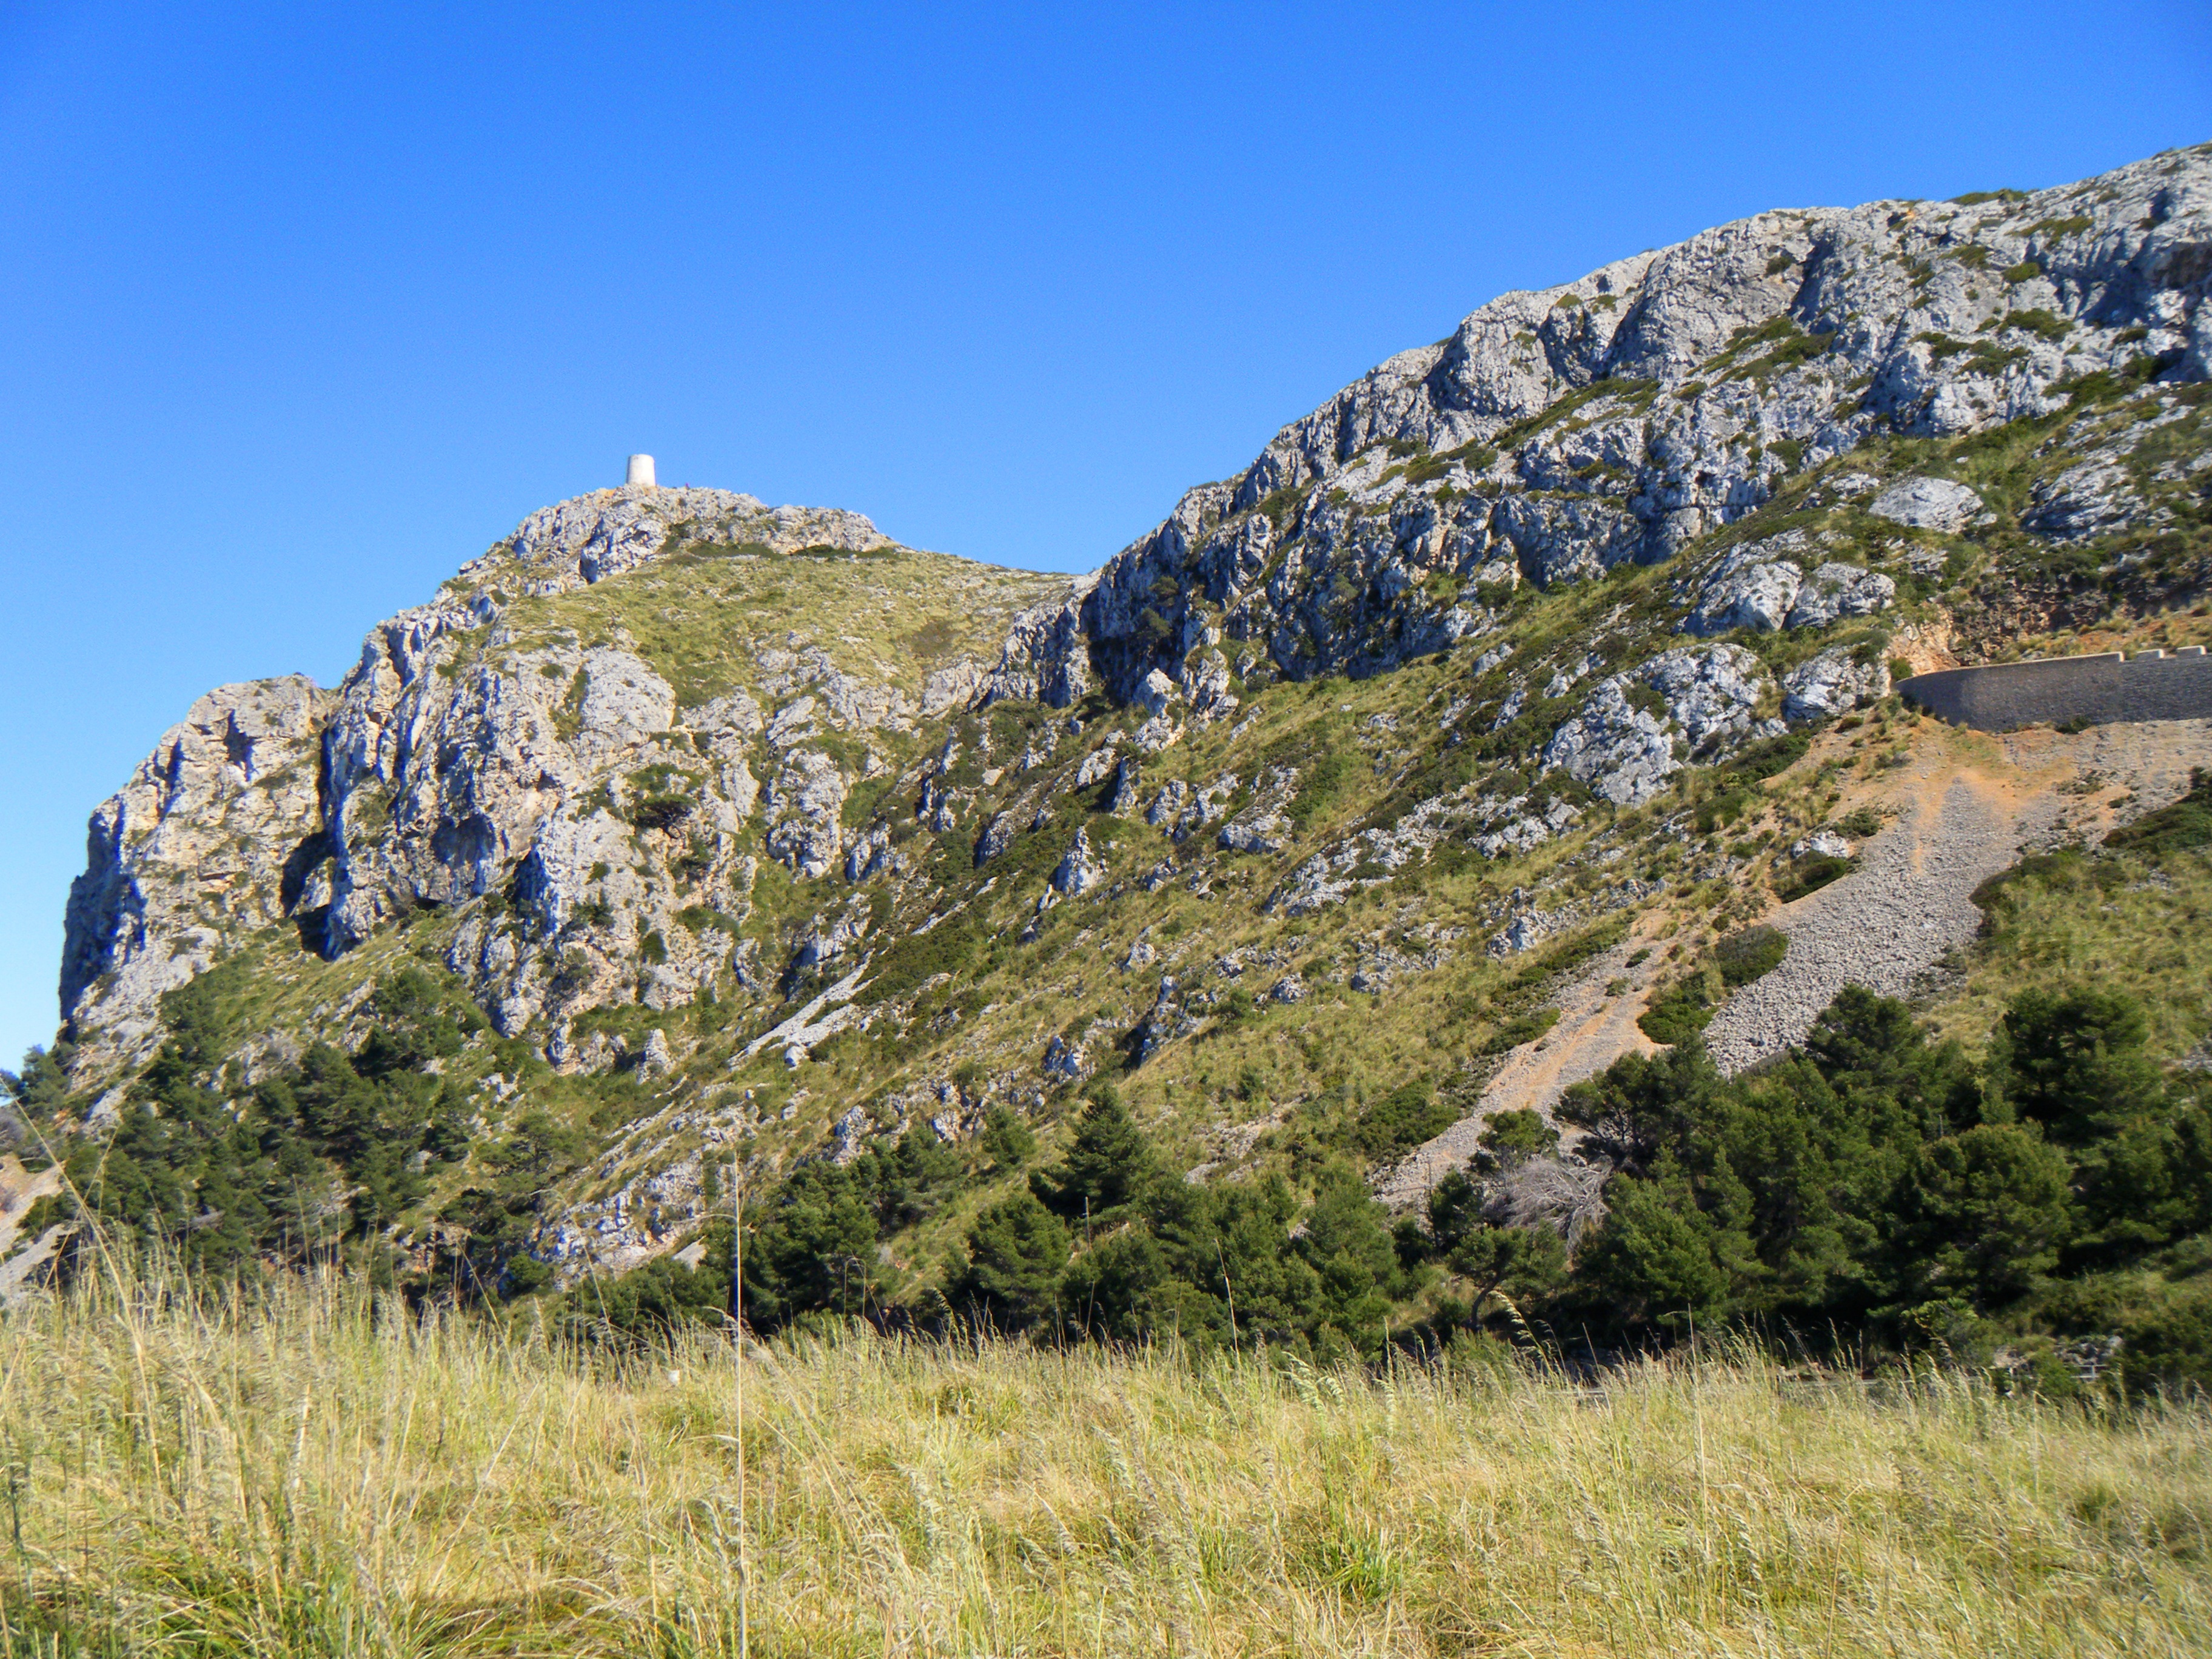
landscape, tree, nature, forest, rock, wilderness, walking, mountain, hiking, trail, meadow, hill, adventure, view, valley, mountain range, cliff, tower, terrain, ridge, geology, mountains, alps, badlands, plateau, fell, majorca, ecosystem, landform, mountain pass, geographical feature, mountainous landforms, turbot